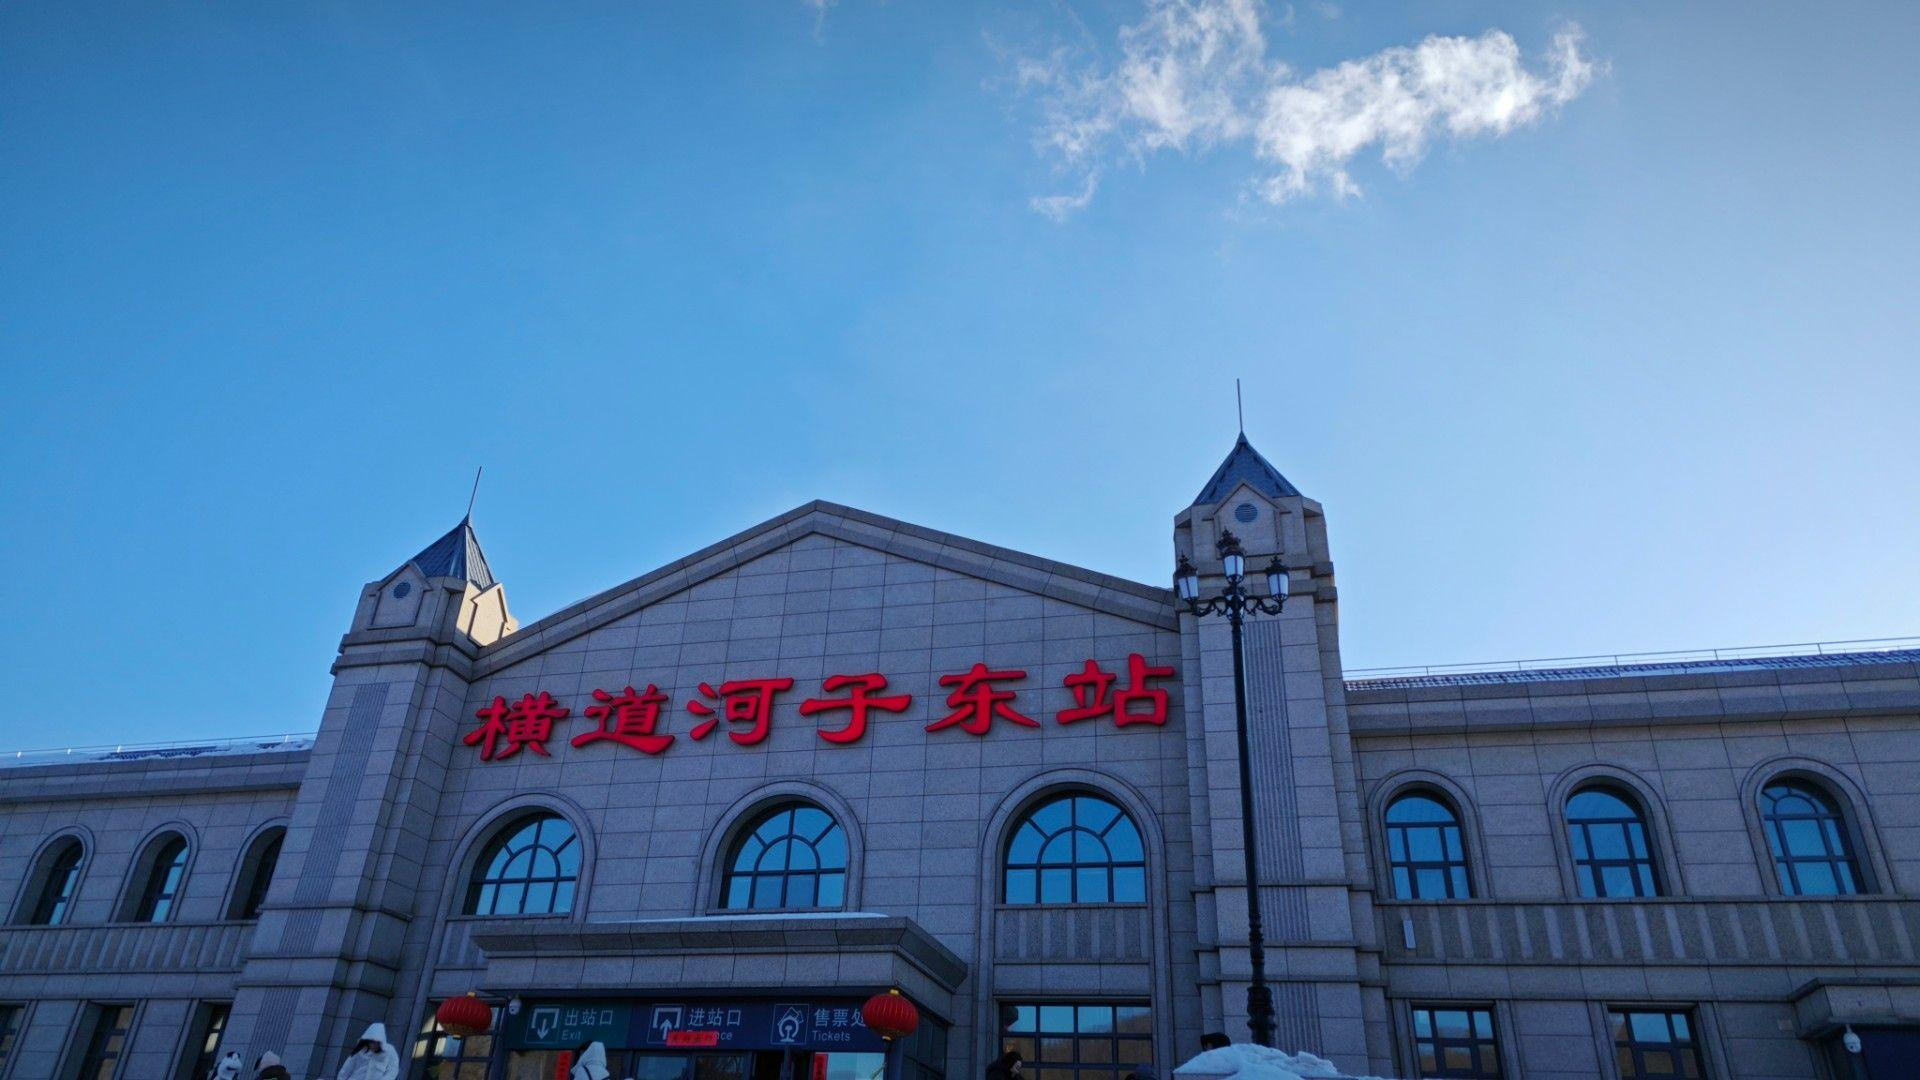
地标名称：横道河子站
所在城市：牡丹江市·海林市